Question: Please indicate a possible affordance area of the frisbee that can be used for holding
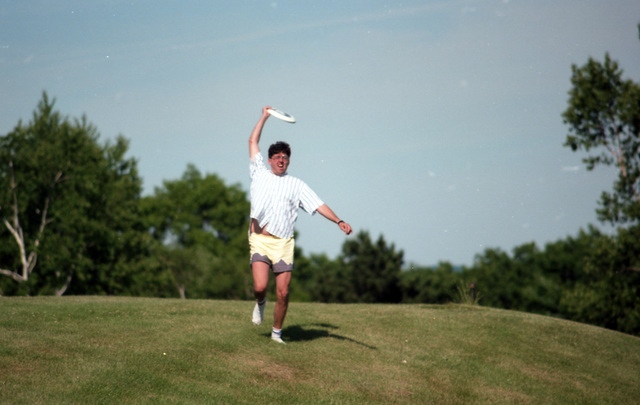
Answer: [259.818, 106.025, 299.104, 127.453]